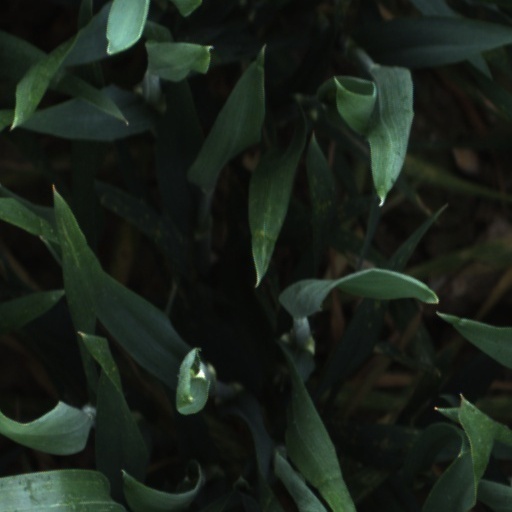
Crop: wheat